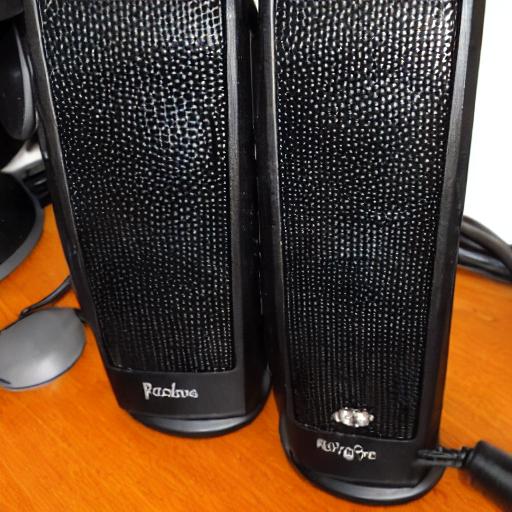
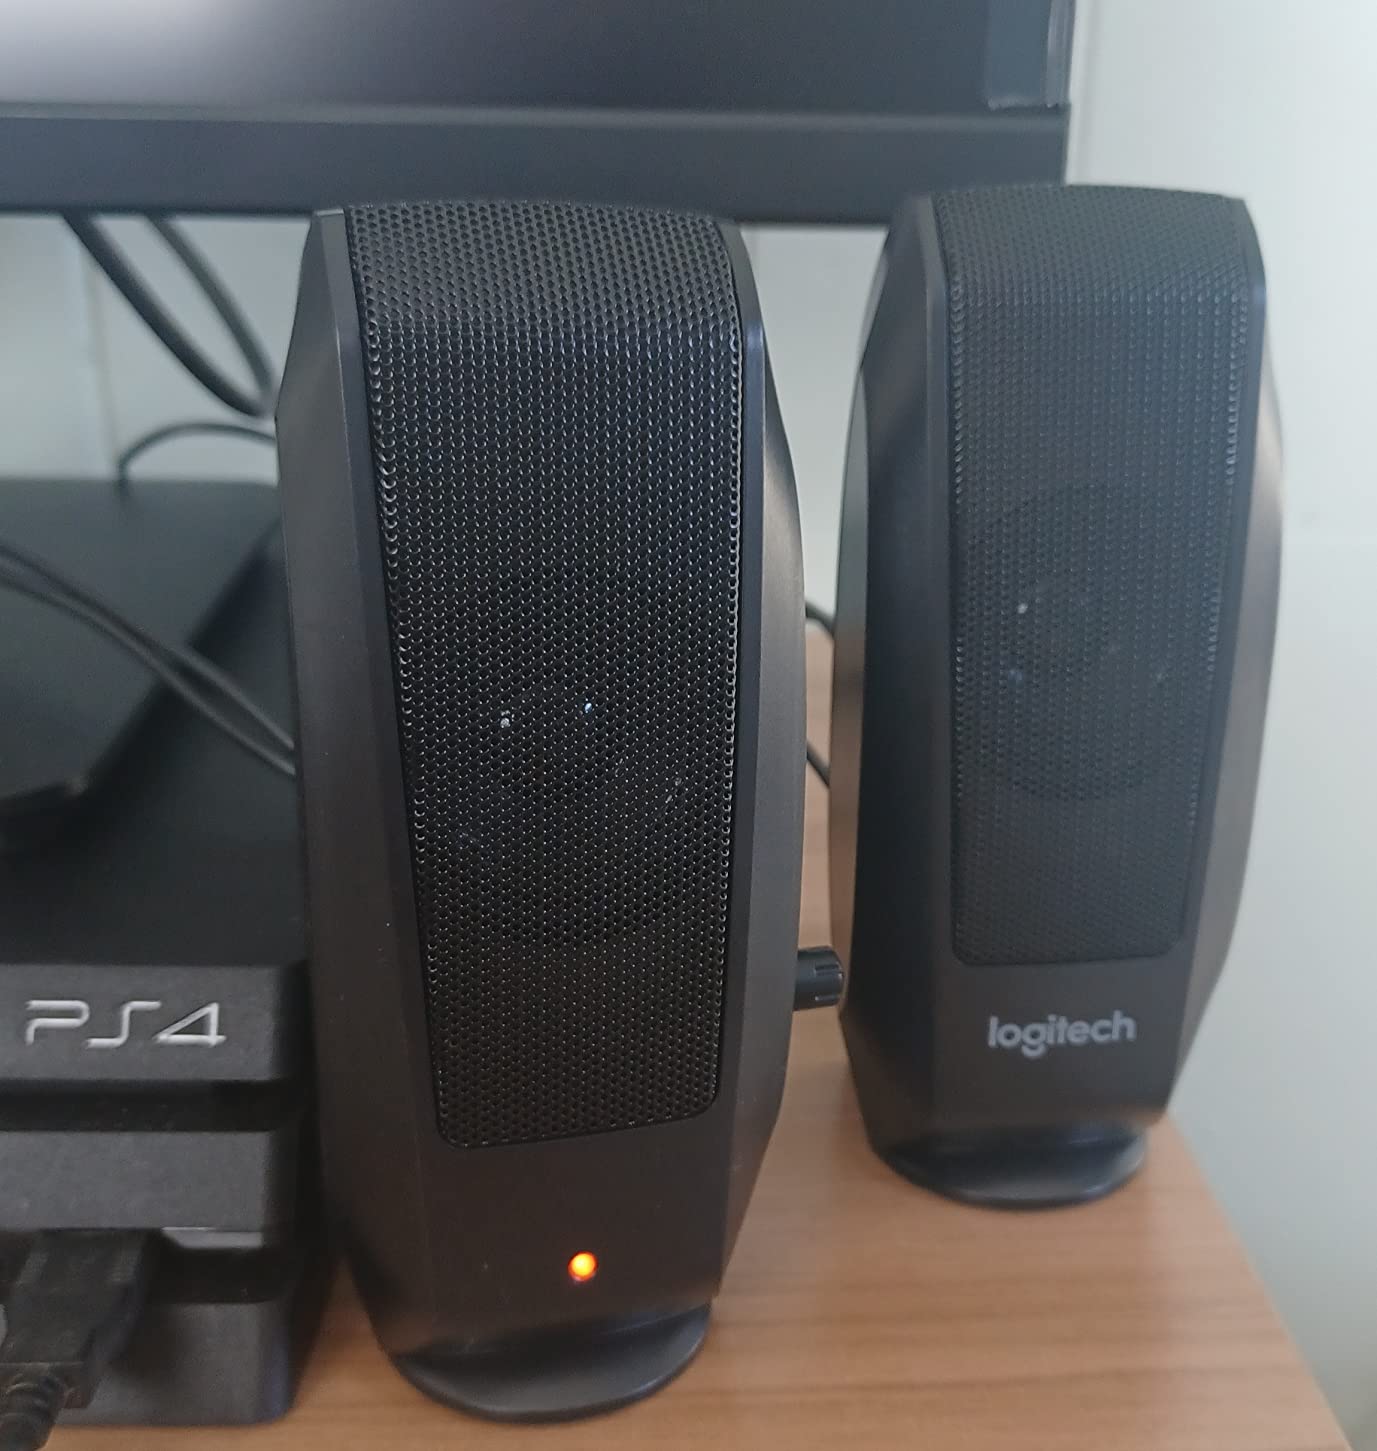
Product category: speaker
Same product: no